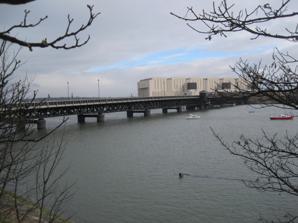
Building: Walney Bridge
Country: Unknown
Year built: 1908
Bridge in Barrow-in-Furness Walney Bridge Walney bridge viewed from Walney Island at high tide Coordinates 54°06′27″N 3°14′37″W / 54.1076°N 3.2435°W / 54.1076; -3.2435 Carries Motor vehicles Trams (until 1932) Pedestrians and bicycles Crosses Walney Channel Locale Barrow-in-Furness Official name Jubilee Bridge Other name(s) Walney Bridge Maintained by Cumbria County Council Characteristics Design Bascule bridge Total length 343 metres (1,125 ft) Width 15 metres (49 ft) History Opened 30 July 1908 Statistics Toll Until 1935 Location Walney Bridge , officially Jubilee Bridge , is a bascule bridge in Barrow-in-Furness , Cumbria , England. Completed in 1908, it spans Walney Channel , linking Barrow Island to Walney Island . The bridge carries the A590 trunk road , which has its western terminus on Walney. History Walney Bridge as it appeared in the early 1900s (decade) Talks began in 1897 to how feasible the construction of a bridge connecting Barrow to Walney would be. At the time, Walney residents were frustrated by the fact that they had to use a ferry to traverse the Walney Channel, and they also saw it as an opportunity to commemorate the Diamond Jubilee of Queen Victoria . When the bridge was finally approved many companies fought for the building contract, with Sir William Arrol & Co. winning it. Construction of the £ 175,000 (in that time) bridge began in mid-1905 and it was finally opened by Barrow mayor Mrs. T.F. Taylor on 30 July 1908. For 27 years Walney bridge was a toll bridge until 4 April 1935, when the Duchess of York officially renamed it Jubilee Bridge to mark the Silver Jubilee of George V , as recorded on a plaque on the bridge, and handed it to the townspeople. During World War II , the bascule bridge was lifted every night to ensure that anyone who made landfall on Walney was unable to reach Barrow by crossing the bridge and reaching its shipbuilding facilities. The bridge is now over 100 years old, and in 2008 Cumbria County Council spent £1 million on renovating the bridge and repainting it for its centenary celebration. The bridge is not to be confused with Abbey Road 's Jubilee Bridge, which is also in Barrow and is a Grade II listed structure. The Blue Bridge Walney Jubilee bridge was often nicknamed by local residents the blue bridge in relation to its colour and to distinguish it from the other bridge situated on Barrow. These nicknames, however, were ended when in 2008 the bridge was painted gold and black. Centenary celebrations The bridge celebrated its 100th anniversary with significant renovation and a night of fireworks . In fiction The bridge was the link to the fictional island of Sodor , home of Thomas the Tank Engine et al. in The Railway Series books by the Reverend W. Awdry . In the Railway Series, the bridge opened much later in 1977. See also List of bridges in the United Kingdom Cumbria portal References